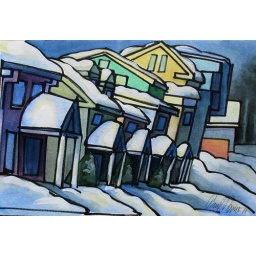
a street in woburn, maacrylic &amp;amp; marker on paper